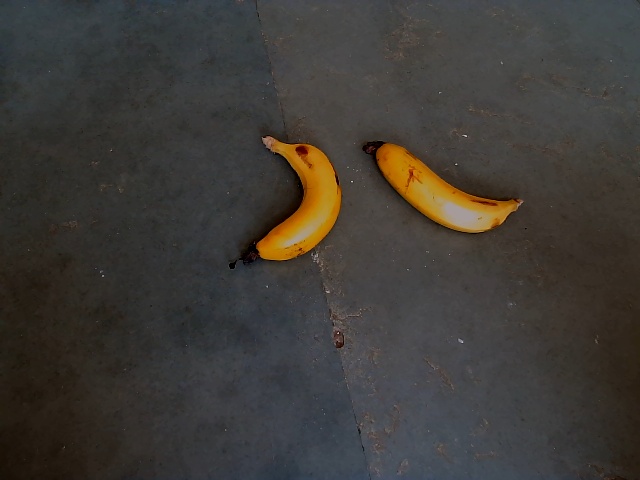
Label: Ripe_Banana